Coastal Georgia Botanical Gardens

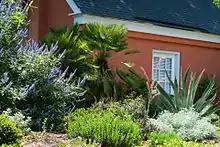
The Mediterranean Garden with the historic Bridal Cottage in background

The garden's collection began in the late 1880s when property owner Mrs. H. B. Miller planted three giant Japanese timber bamboo ("Phyllostachys bambusoides") plants. By 1915 an impressive bamboo grove developed, which drew the attention of noted botanist and plant explorer David Fairchild. In 1919 Barbour Lathrop, a friend of Fairchild, purchased the site from Mrs. Miller for $5,430 and leased it to the United States Department of Agriculture (USDA) for $1.